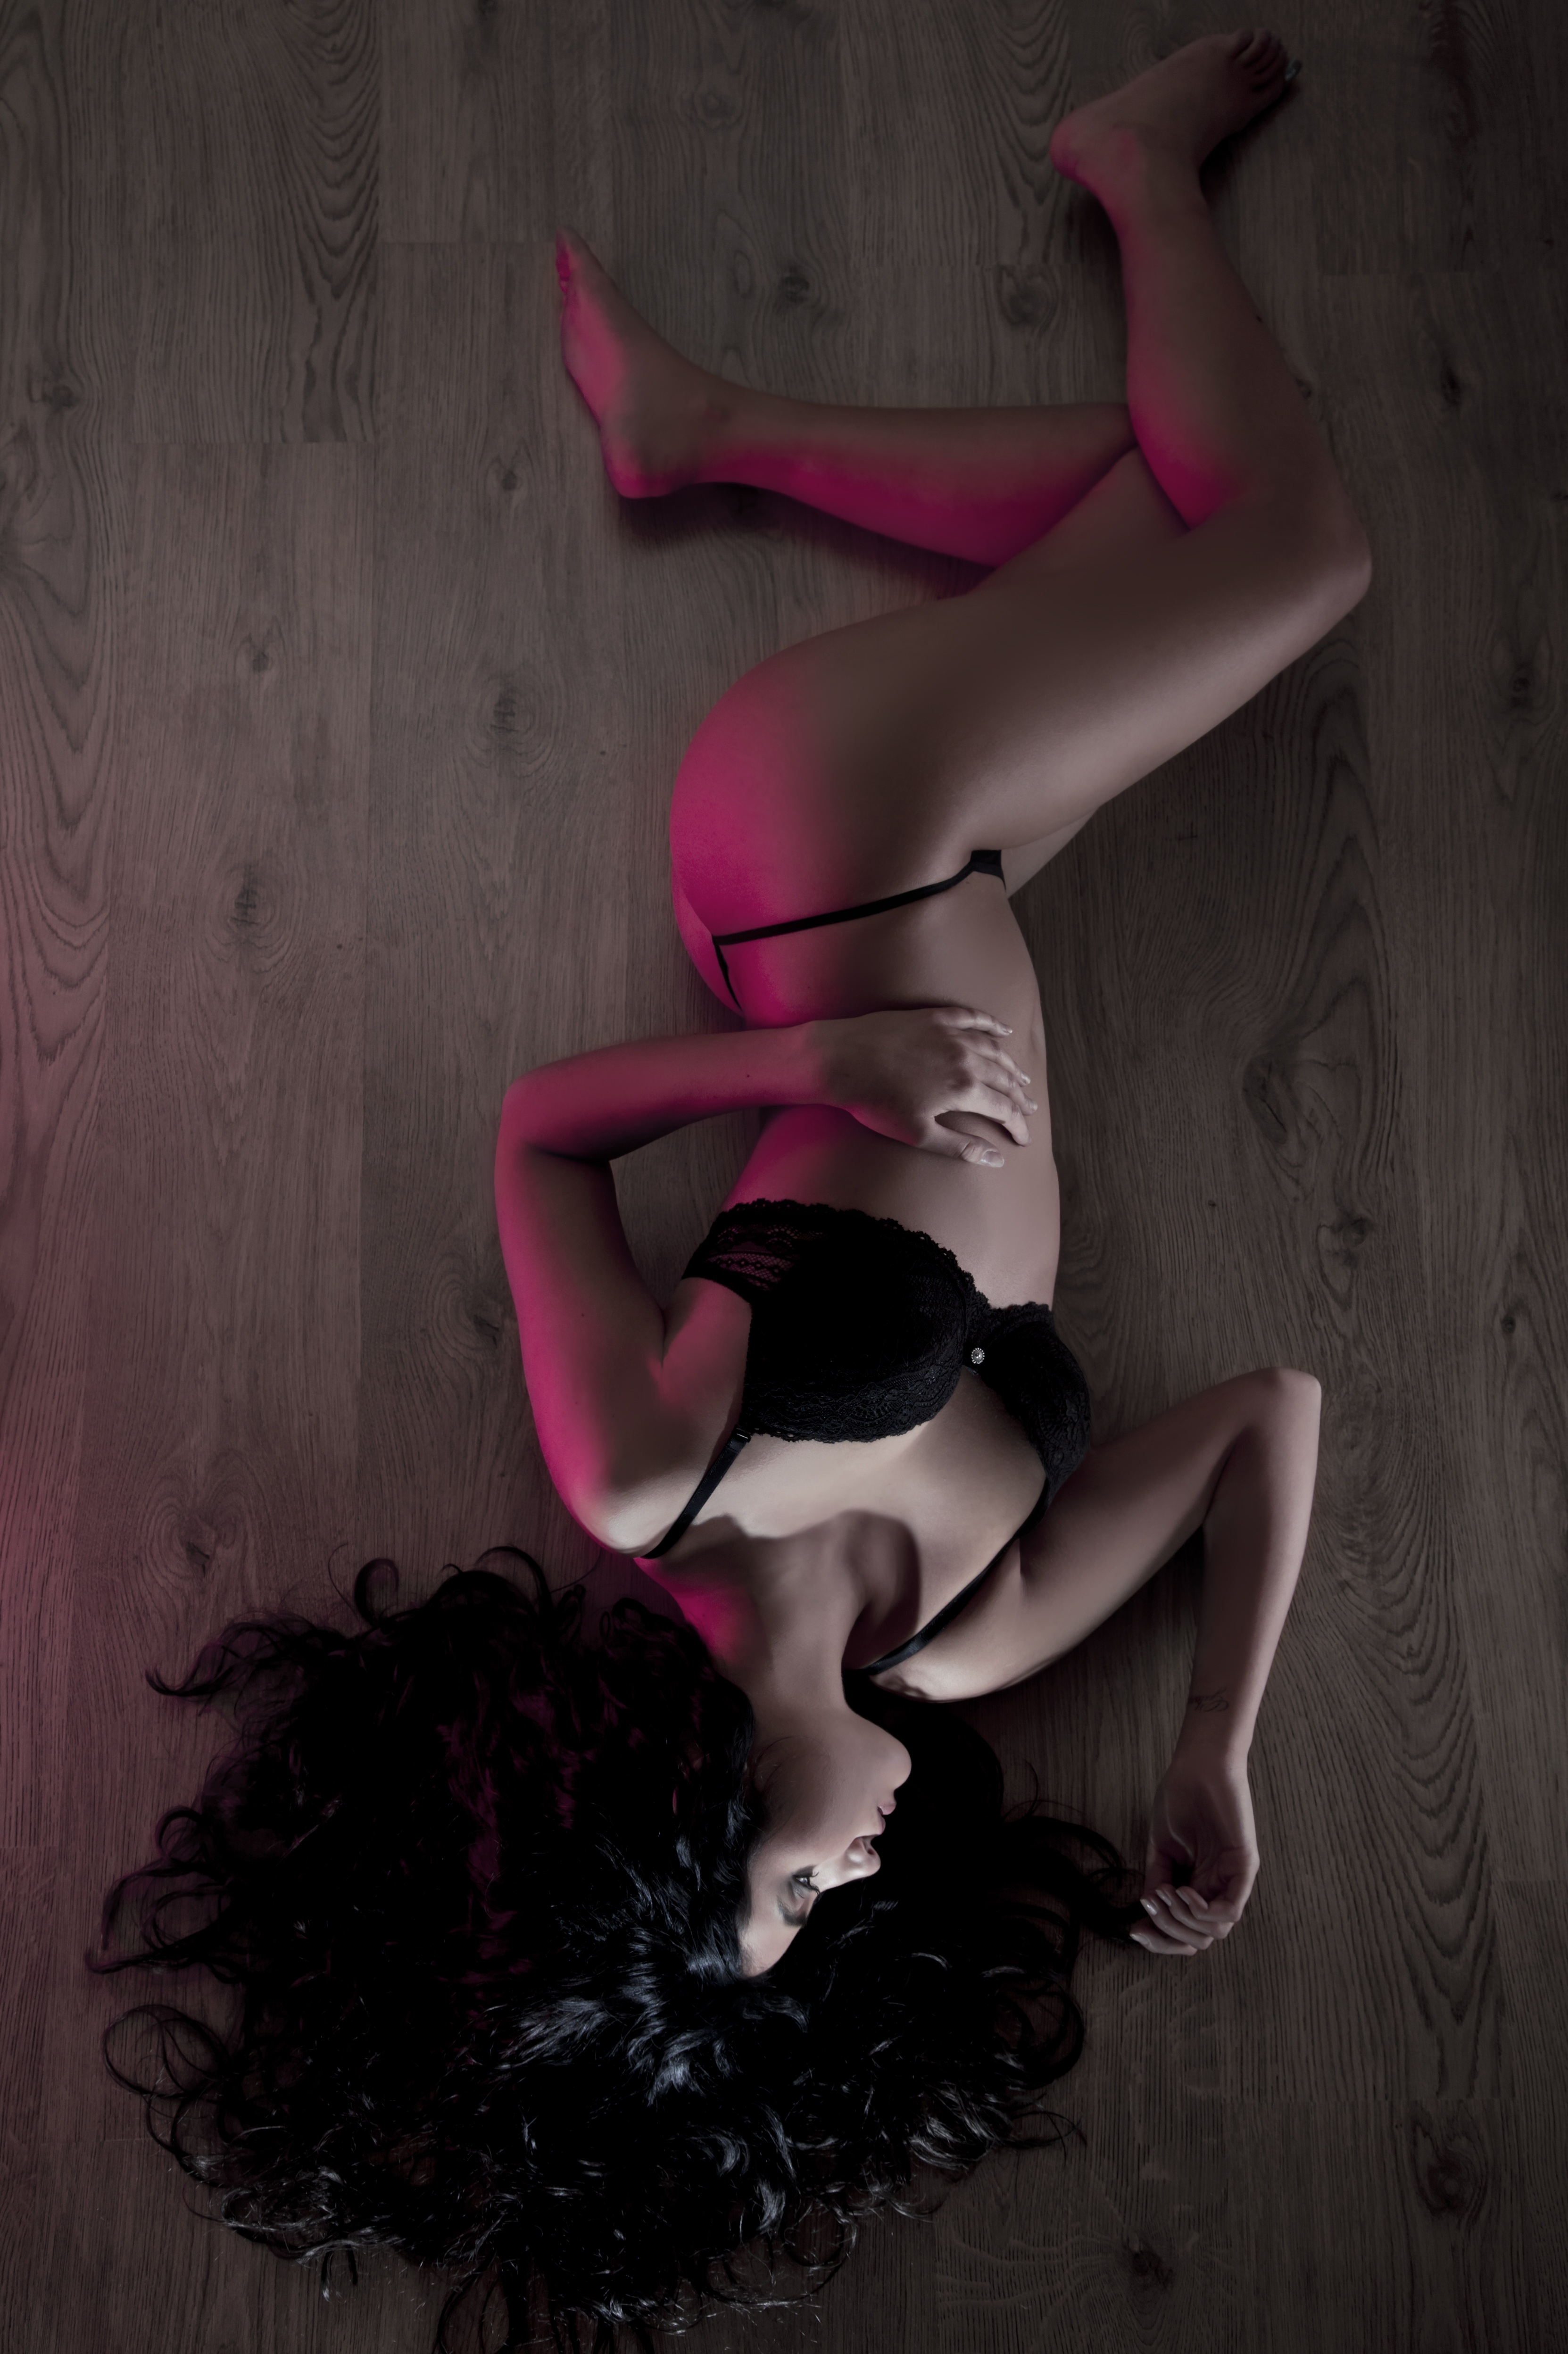
hand, woman, photography, dark, leg, model, red, fashion, clothing, black, lady, lingerie, dress, beauty, sexy, nu, installation, glamour, erotic, photo shoot, sense, art model